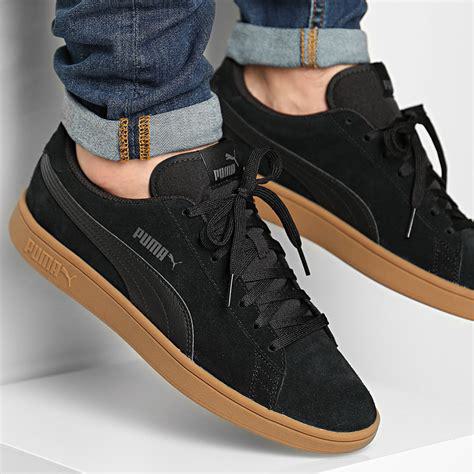
Brand: Puma
Model: Smash V2